Pusalar

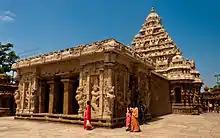
Inscriptions on the Kailasanathar Temple of Kanchipuram are used to date Pusalar to the eighth century.

Pusalar is regarded as a historical figure. The Pallava king Kadavarkon from the "Periya Puranam" account is identified as King Rajasimha (also known as Narasimhavarman II), who reigned between 700 and 728 CE. The king's temple is identified as the Kailasanathar temple, which is regarded as Rajasimha's greatest temple and functioned as the personal shrine of the king. An inscription with 12 Sanskrit verses on the exterior walls of Kailasanathar temple aid the identification. The seventh verse talks about a "heavenly voice without body" that Rajasimha heard. This voice is associated with Shiva's voice in the Pusalar tale. Thus, Pusalar can be beginning to the beginning of the eighth century and a contemporary of Sundarar. The "Periya Puranam" depends on these inscriptions at Kailasanathar temple for telling the tale of Pusalar.